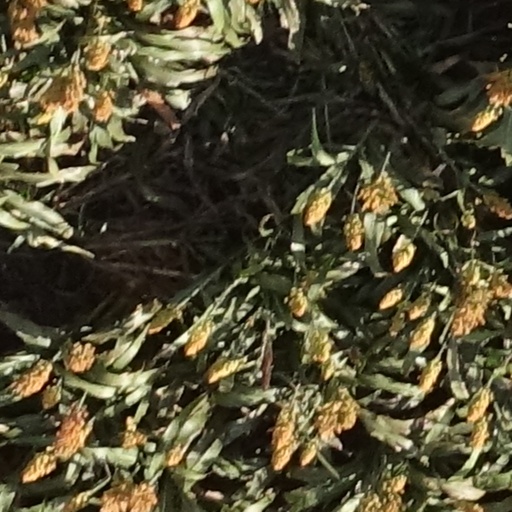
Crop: sorghum